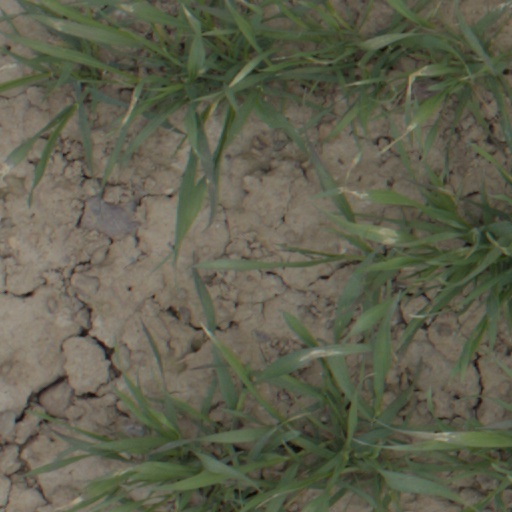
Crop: wheat